Giresun Province

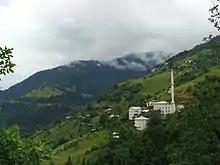
Pınarlar village

Forests and pasture cover the high mountainous regions, and in places there is mining of copper, zinc, iron and other metals. The mountain villages are remote, with poor roads and little else in the way of infrastructure. The hillsides are too steep for most forms of agriculture, and as a result, cornbread is the traditional meal, as wheat cannot be grown.